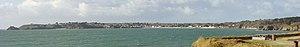
Plougonvelin
Plougonvelin [plugɔ̃vlɛ̃] est une commune du département du Finistère, dans la région Bretagne, en France. Elle appartient à la Communauté de communes du Pays d'Iroise.